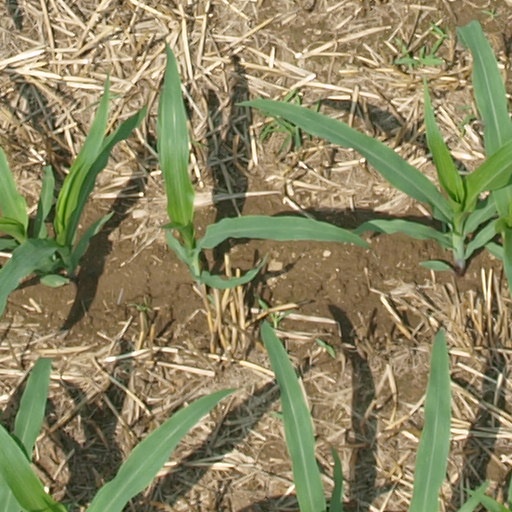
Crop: maize; corn